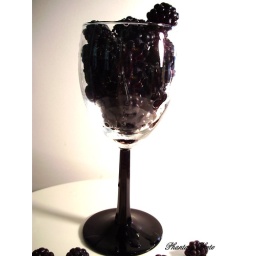
black berries in a wine glass you can see me if you look close